Bandy Bond Nederland

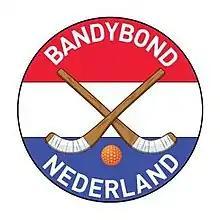
The logo of the association.

Bandy Bond Nederlands is the governing body for bandy in the Netherlands and is controlling the Netherlands national bandy team.